Hedwig of Brandenburg, Duchess of Brunswick-Wolfenbüttel

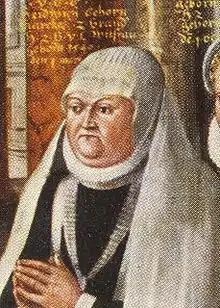
Hedwig of Brandenburg, Duchess of Brunswick-Wolfenbüttel, detail of a family portrait

Hedwig of Brandenburg (23 February 1540 – 21 October 1602), a member of the Hohenzollern dynasty, was Duchess of Brunswick-Lüneburg and Princess of Brunswick-Wolfenbüttel from 1568 to 1589, by her marriage with the Welf duke Julius.